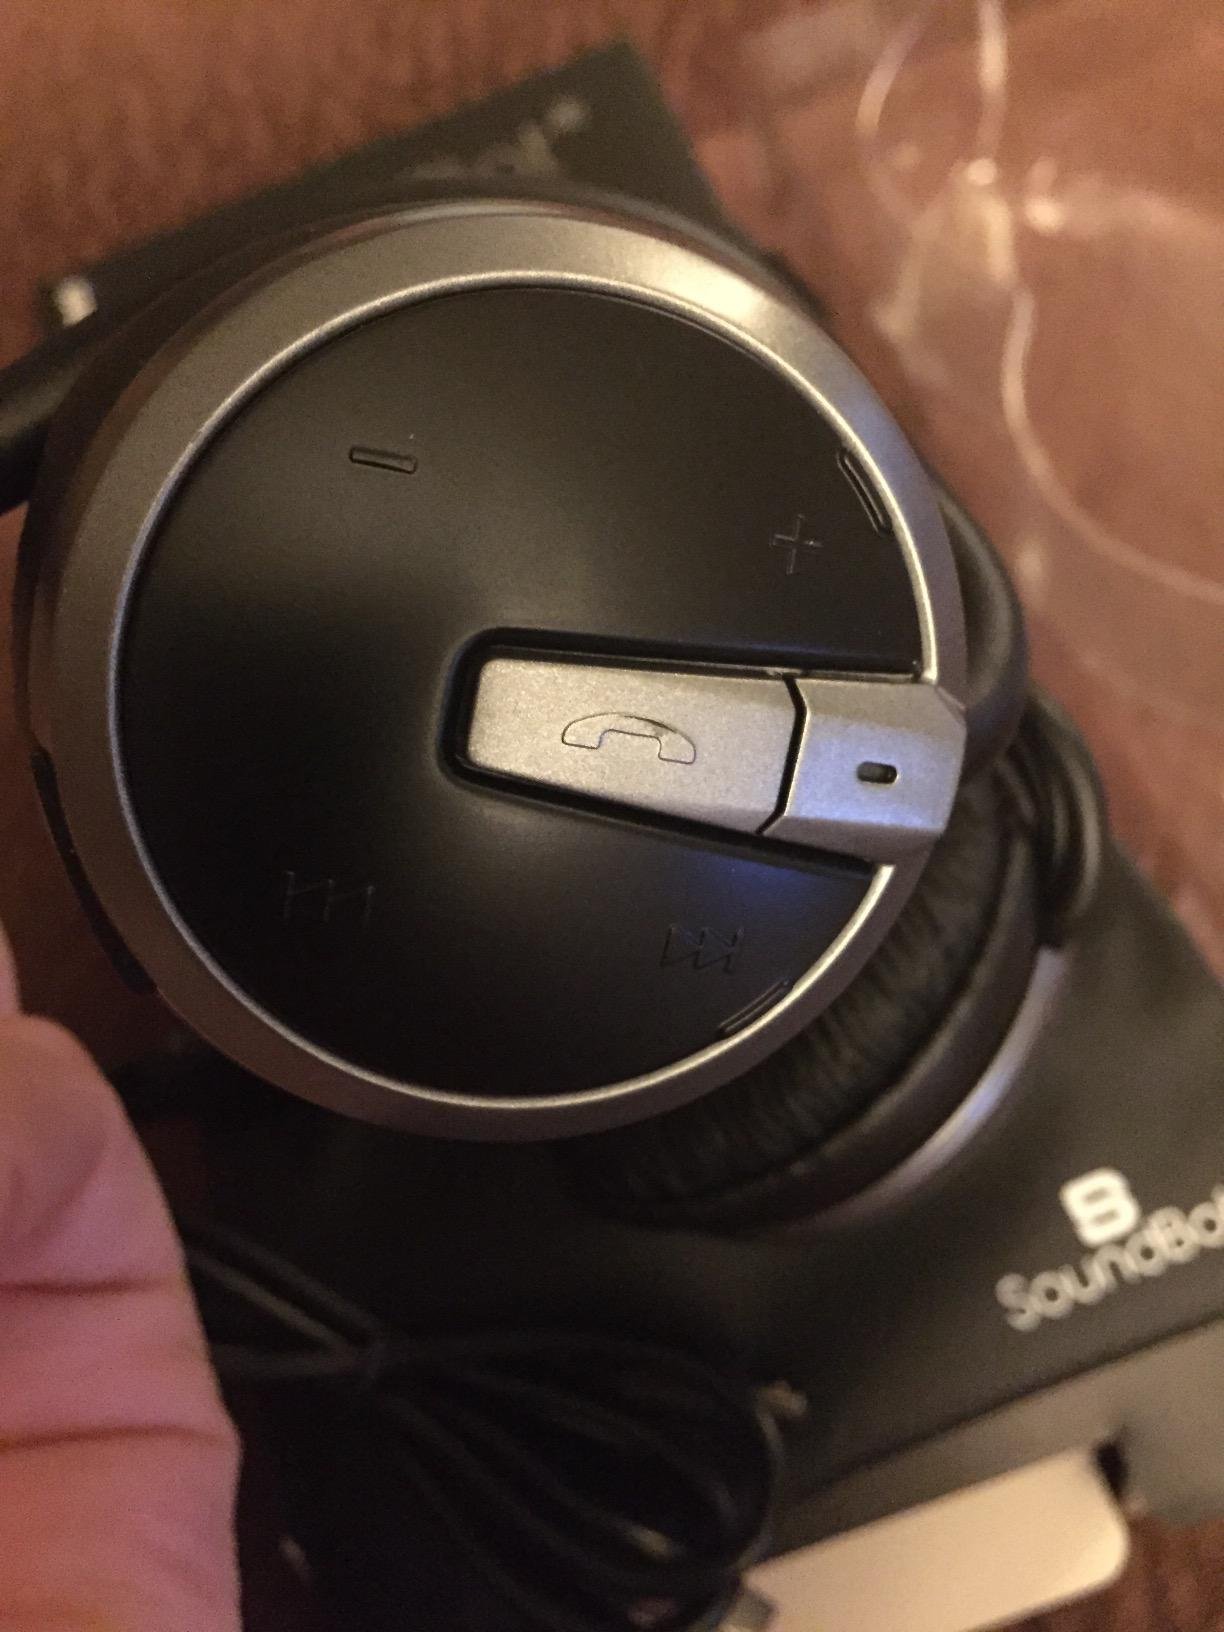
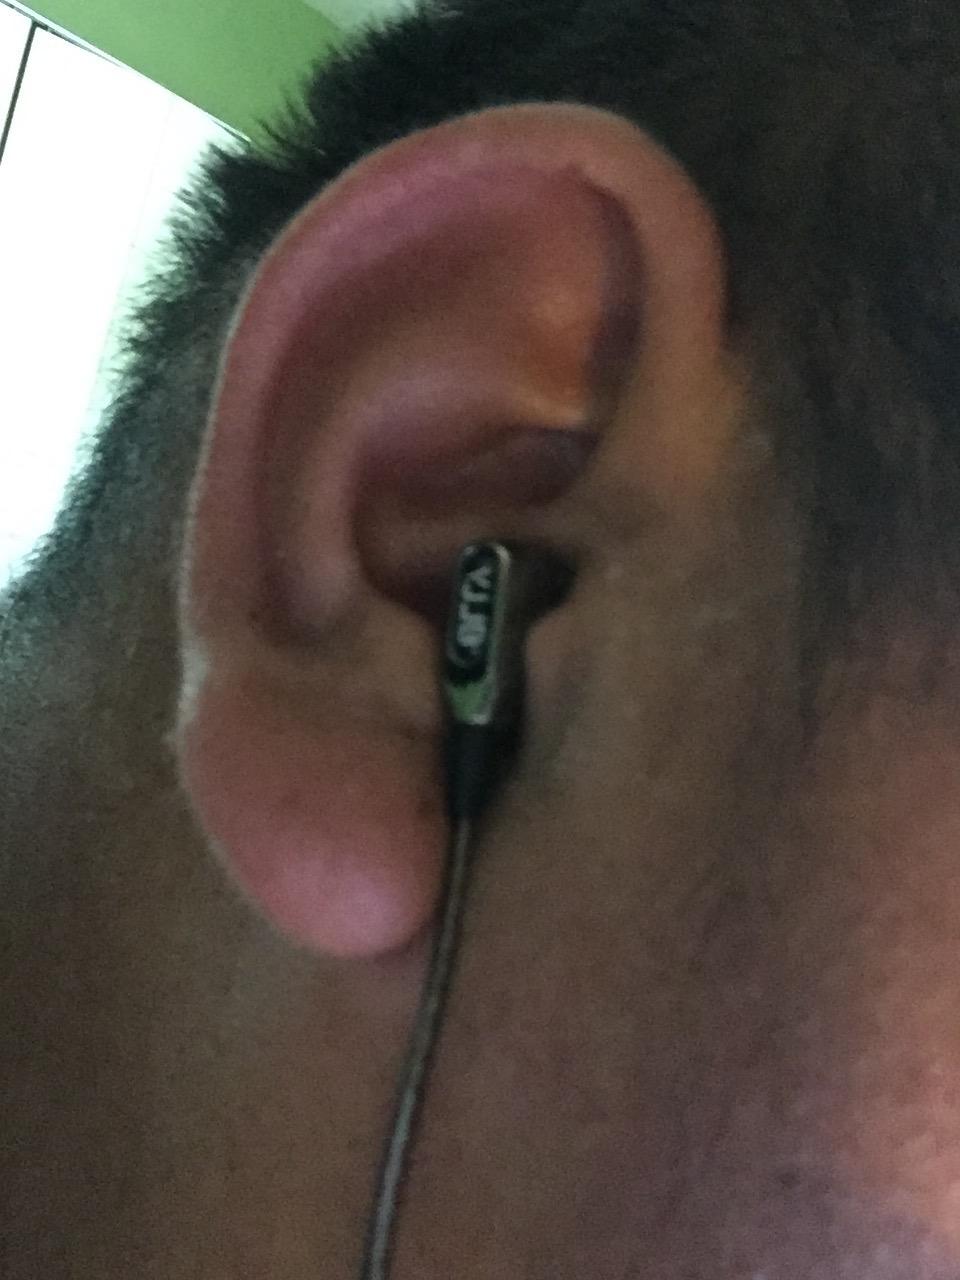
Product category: headphones
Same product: no